Janet Marie Smith

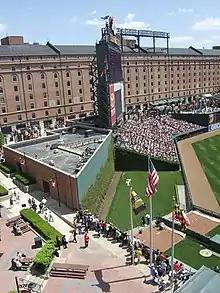
OPACY B&O Warehouse

Camden Yards is the first park to feature Smith's hallmark retro style, combining elements from the great ballparks of the past with modern amenities. Camden Yards, like many other old and beloved ballparks, is a steel truss park. While it has a wide array of suites and club level seating, the ballpark also has quirky dimensions, a brick facade, decorative seat ends, and a detailed scoreboard clock.